Guillaume Cliche-Rivard

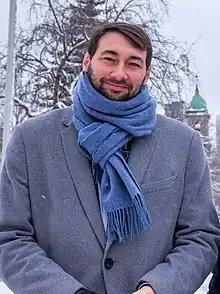

Guillaume Cliche-Rivard is a Canadian politician, who was elected to the National Assembly of Quebec in the 2023 Saint-Henri—Sainte-Anne provincial by-election.